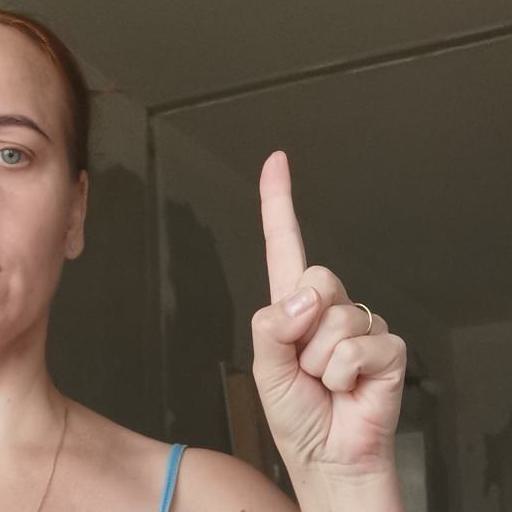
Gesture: one